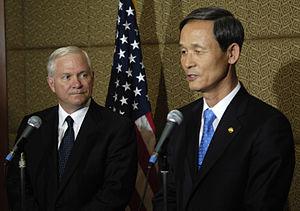
Kim Jang-soo, est un homme politique sud-coréen, ministre de la Défense de la Corée du Sud du 24 novembre 2006 au 29 février 2008.